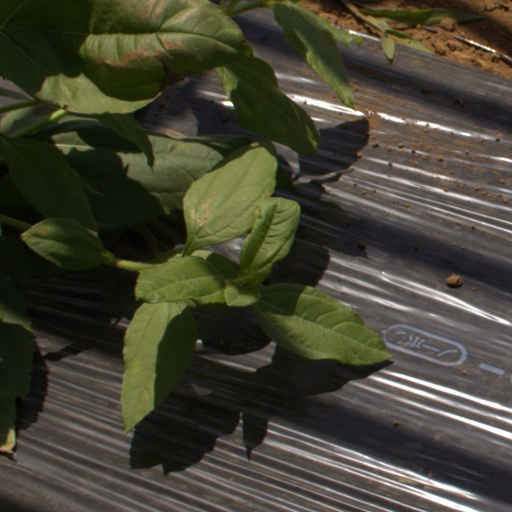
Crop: Jerusalem artichoke